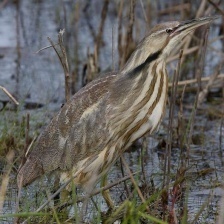
Species: AMERICAN BITTERN
Scientific name: BOTAURUS LENTIGINOSUS